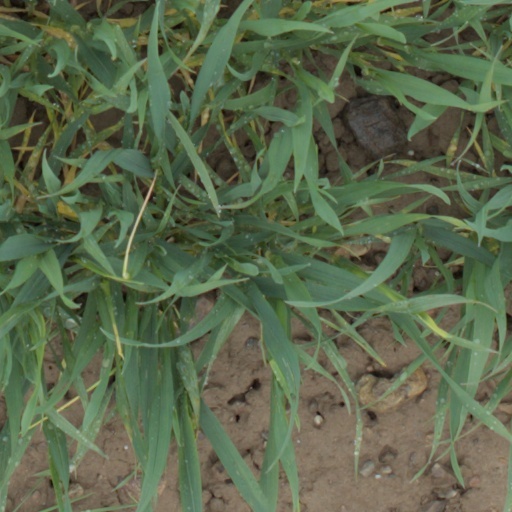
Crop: wheat